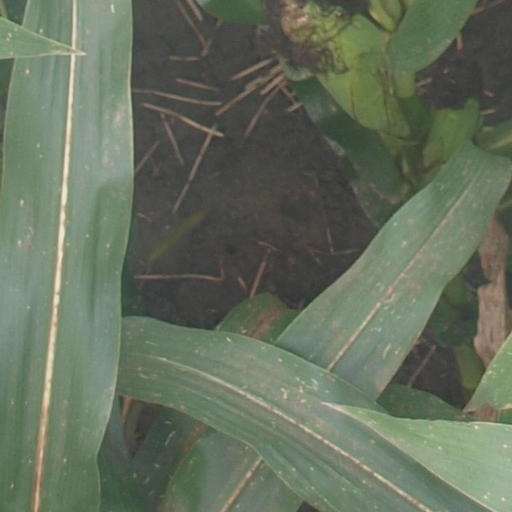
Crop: maize; corn